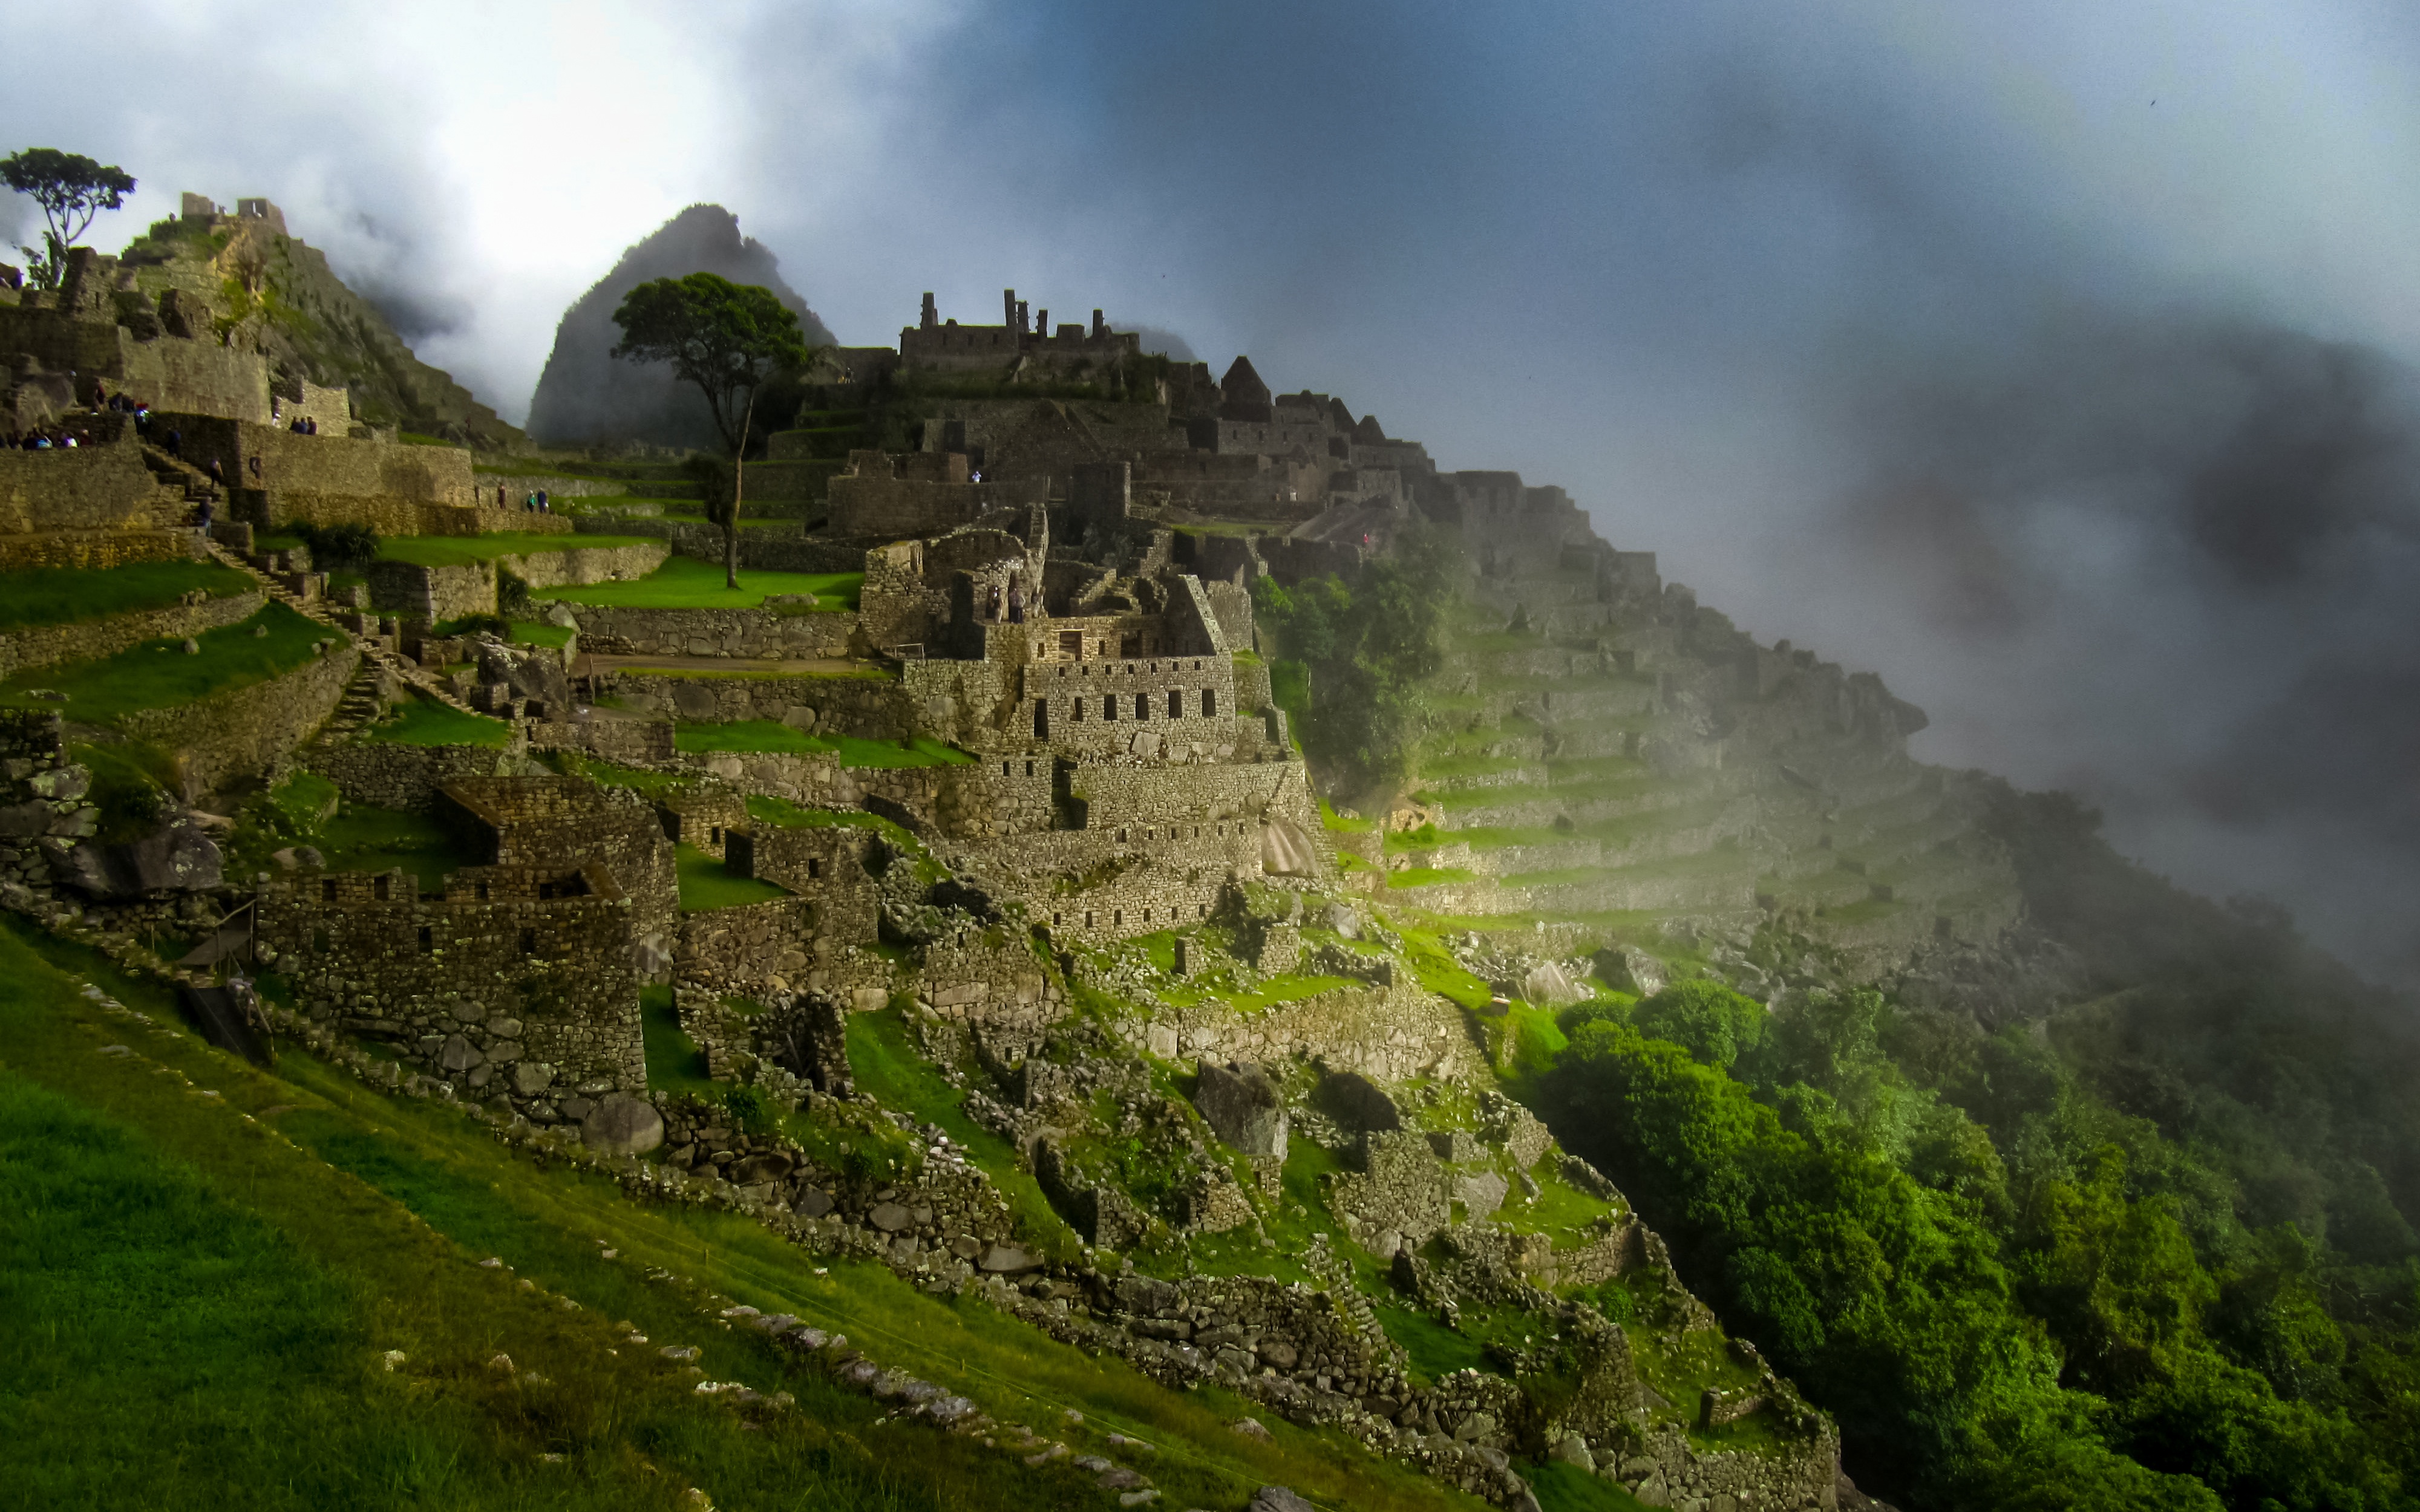
landscape, mountain, hill, building, mountain range, village, castle, fortification, terrain, ruins, monastery, plateau, rural area, archaeological site